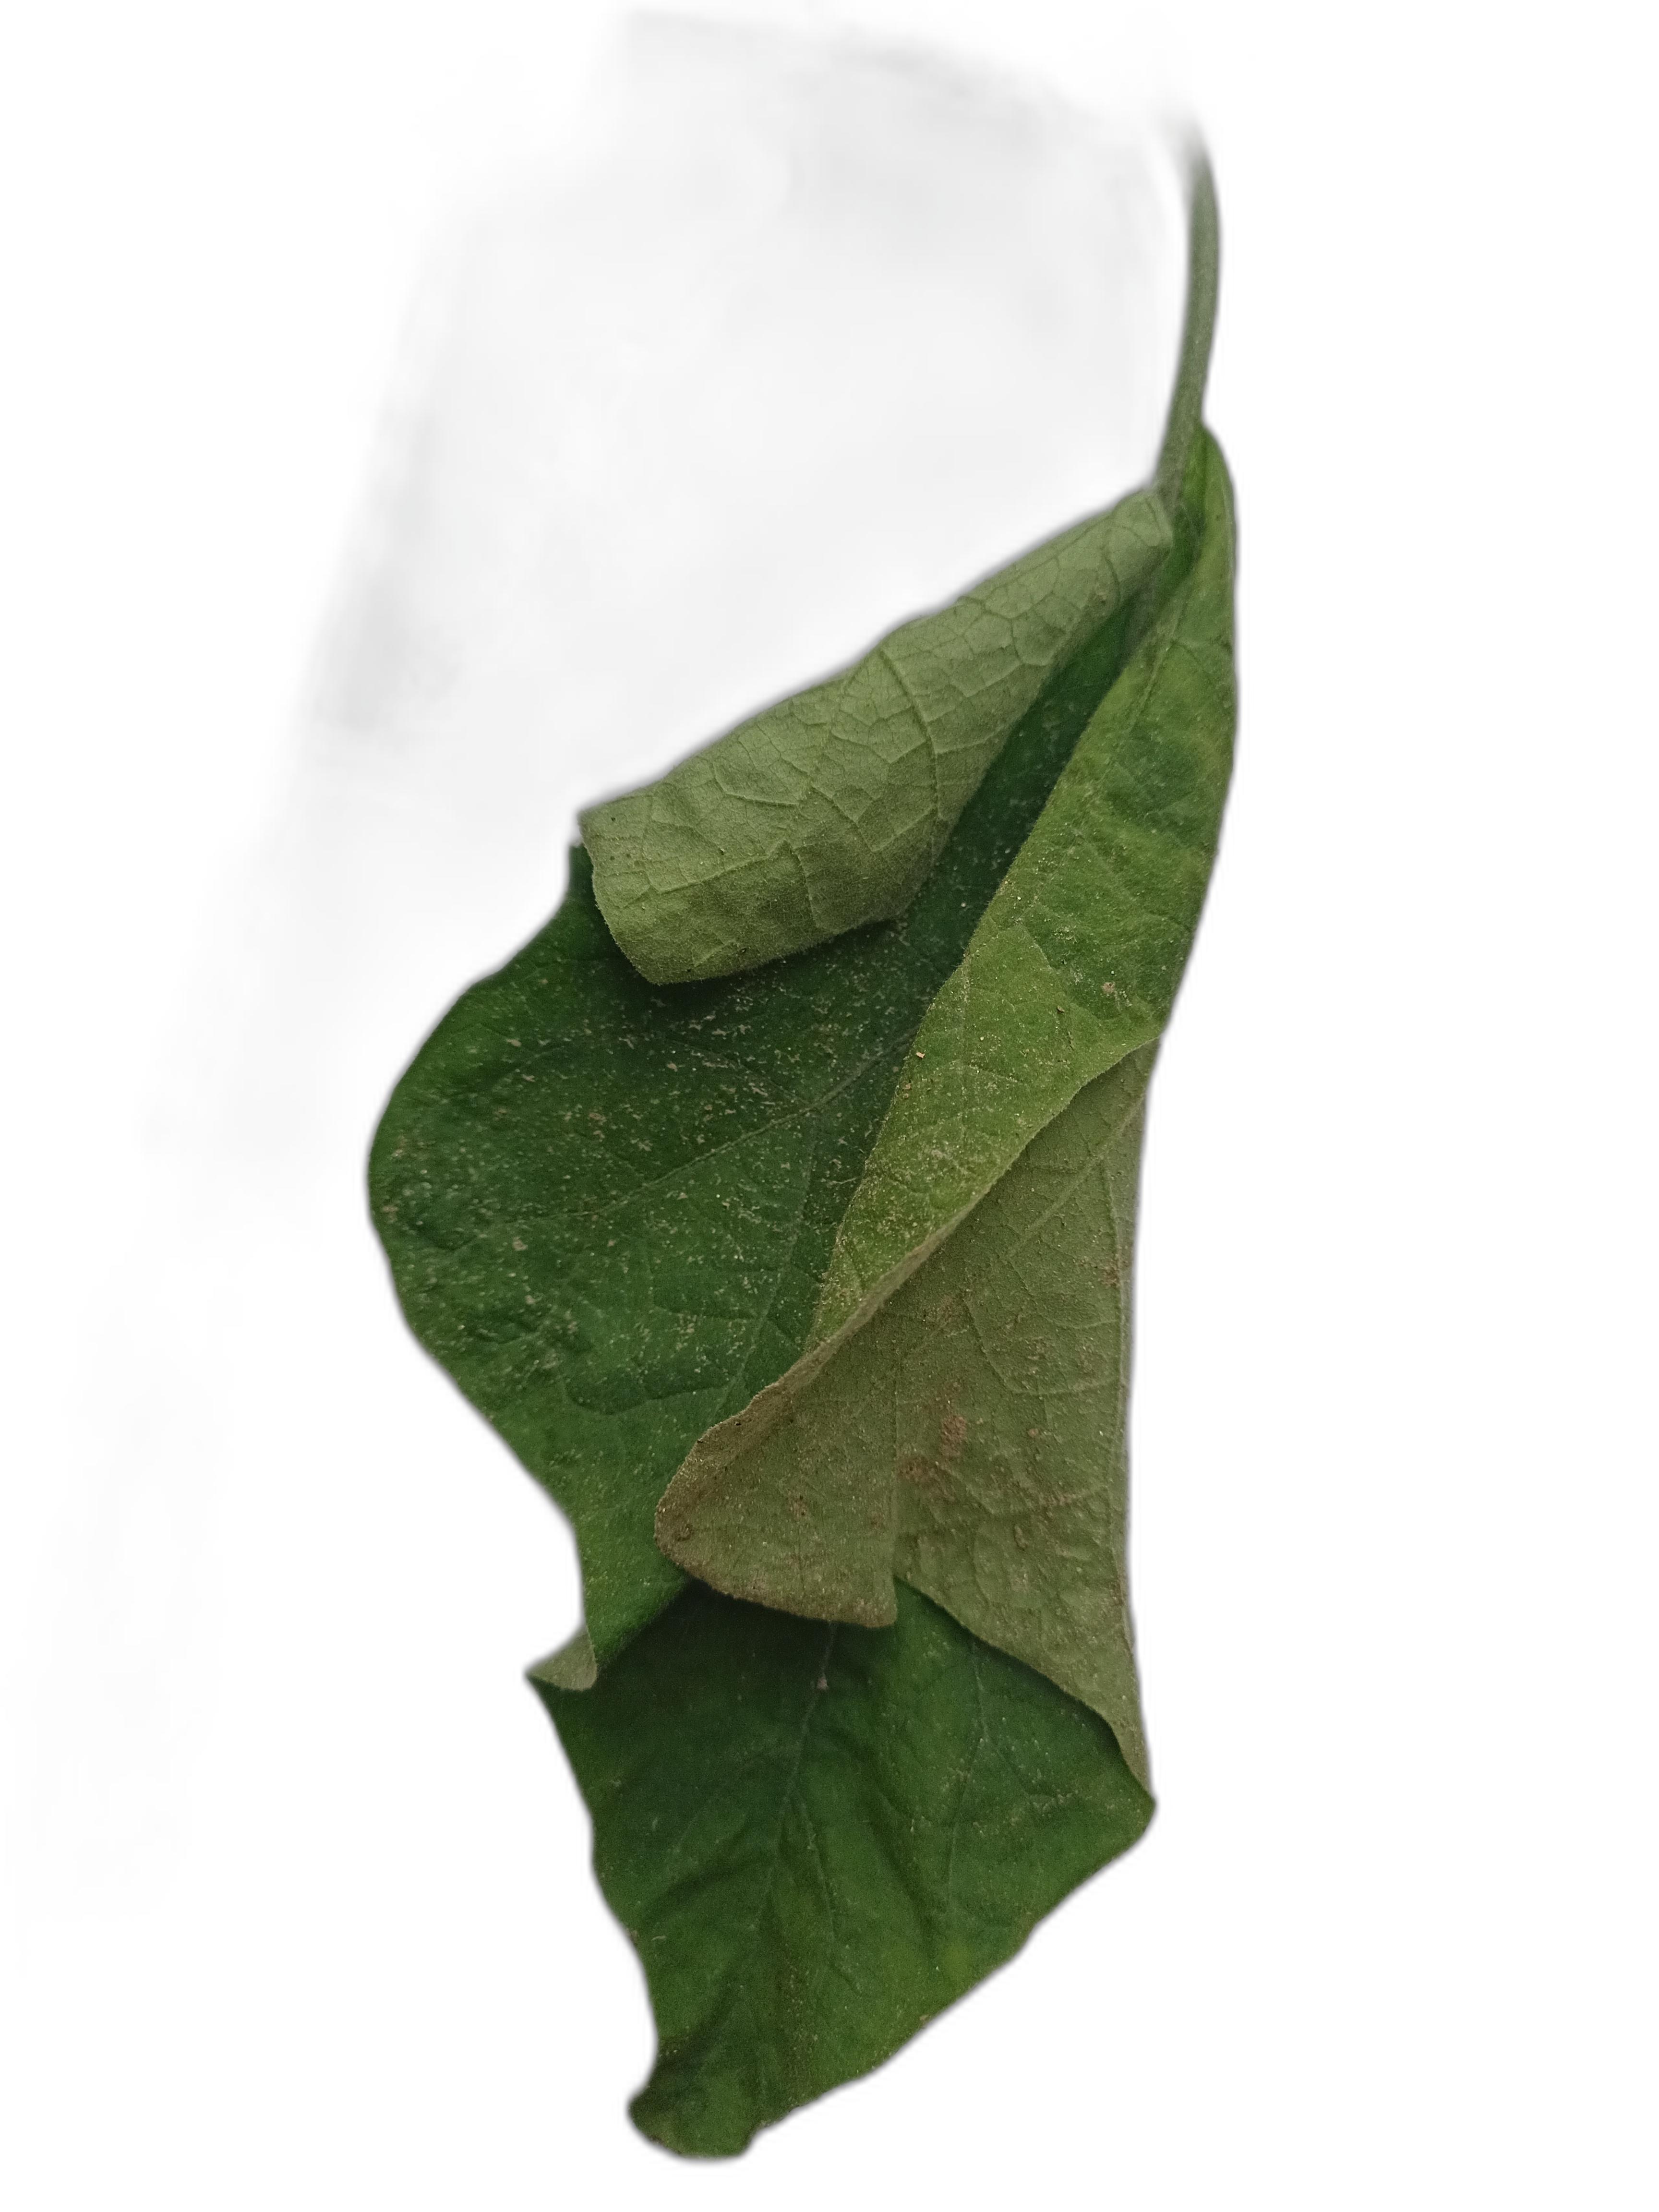
Label: Wilt Disease